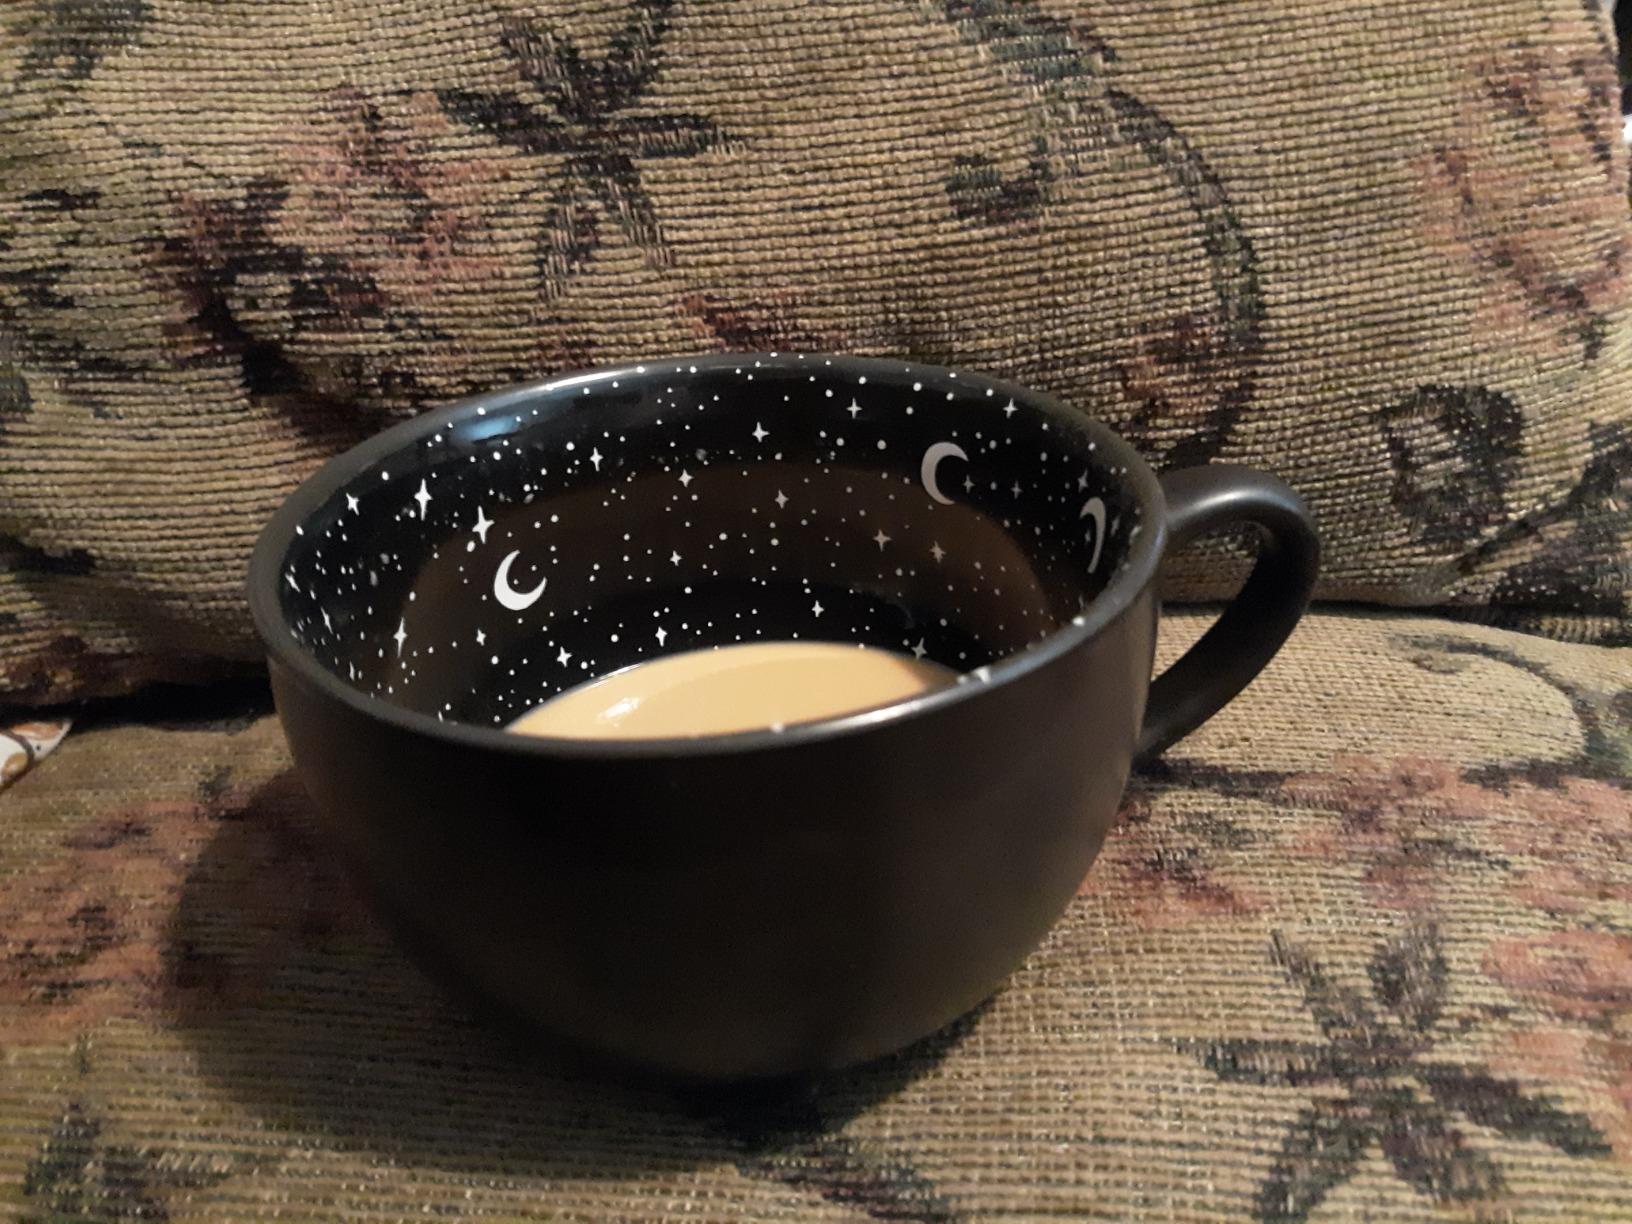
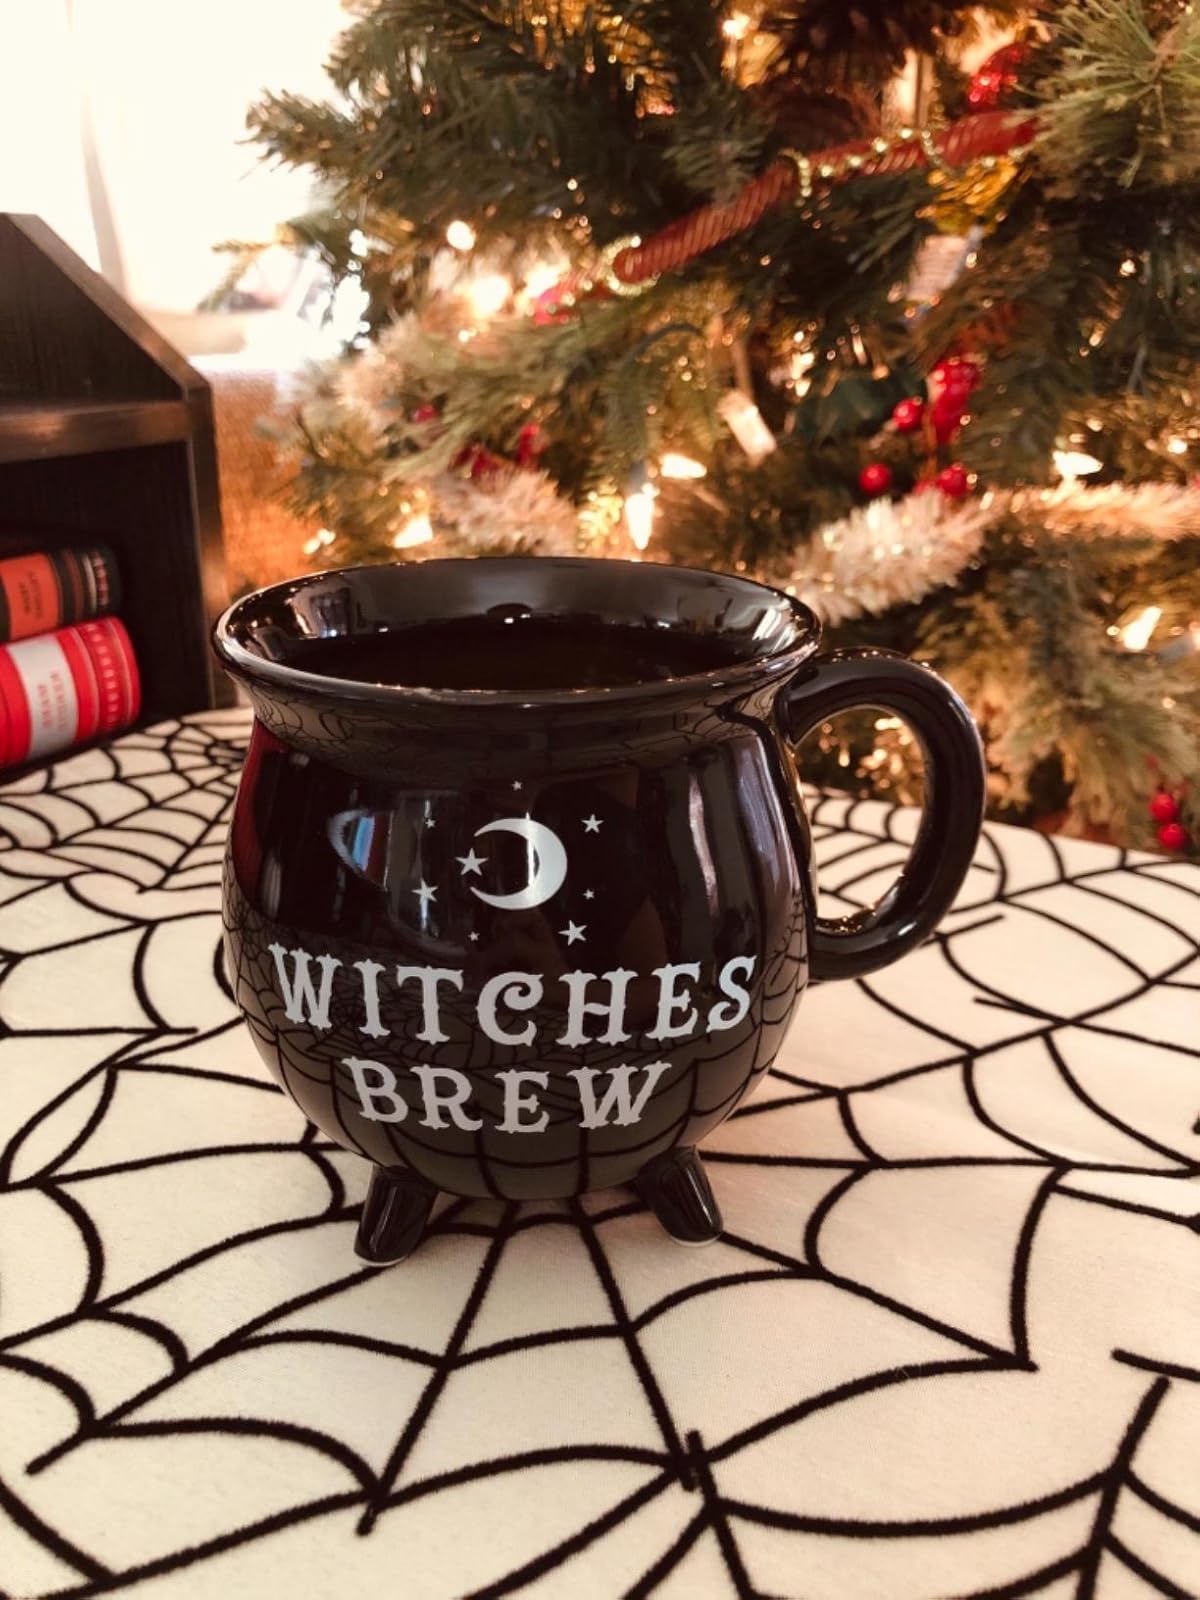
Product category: items_mug
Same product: no